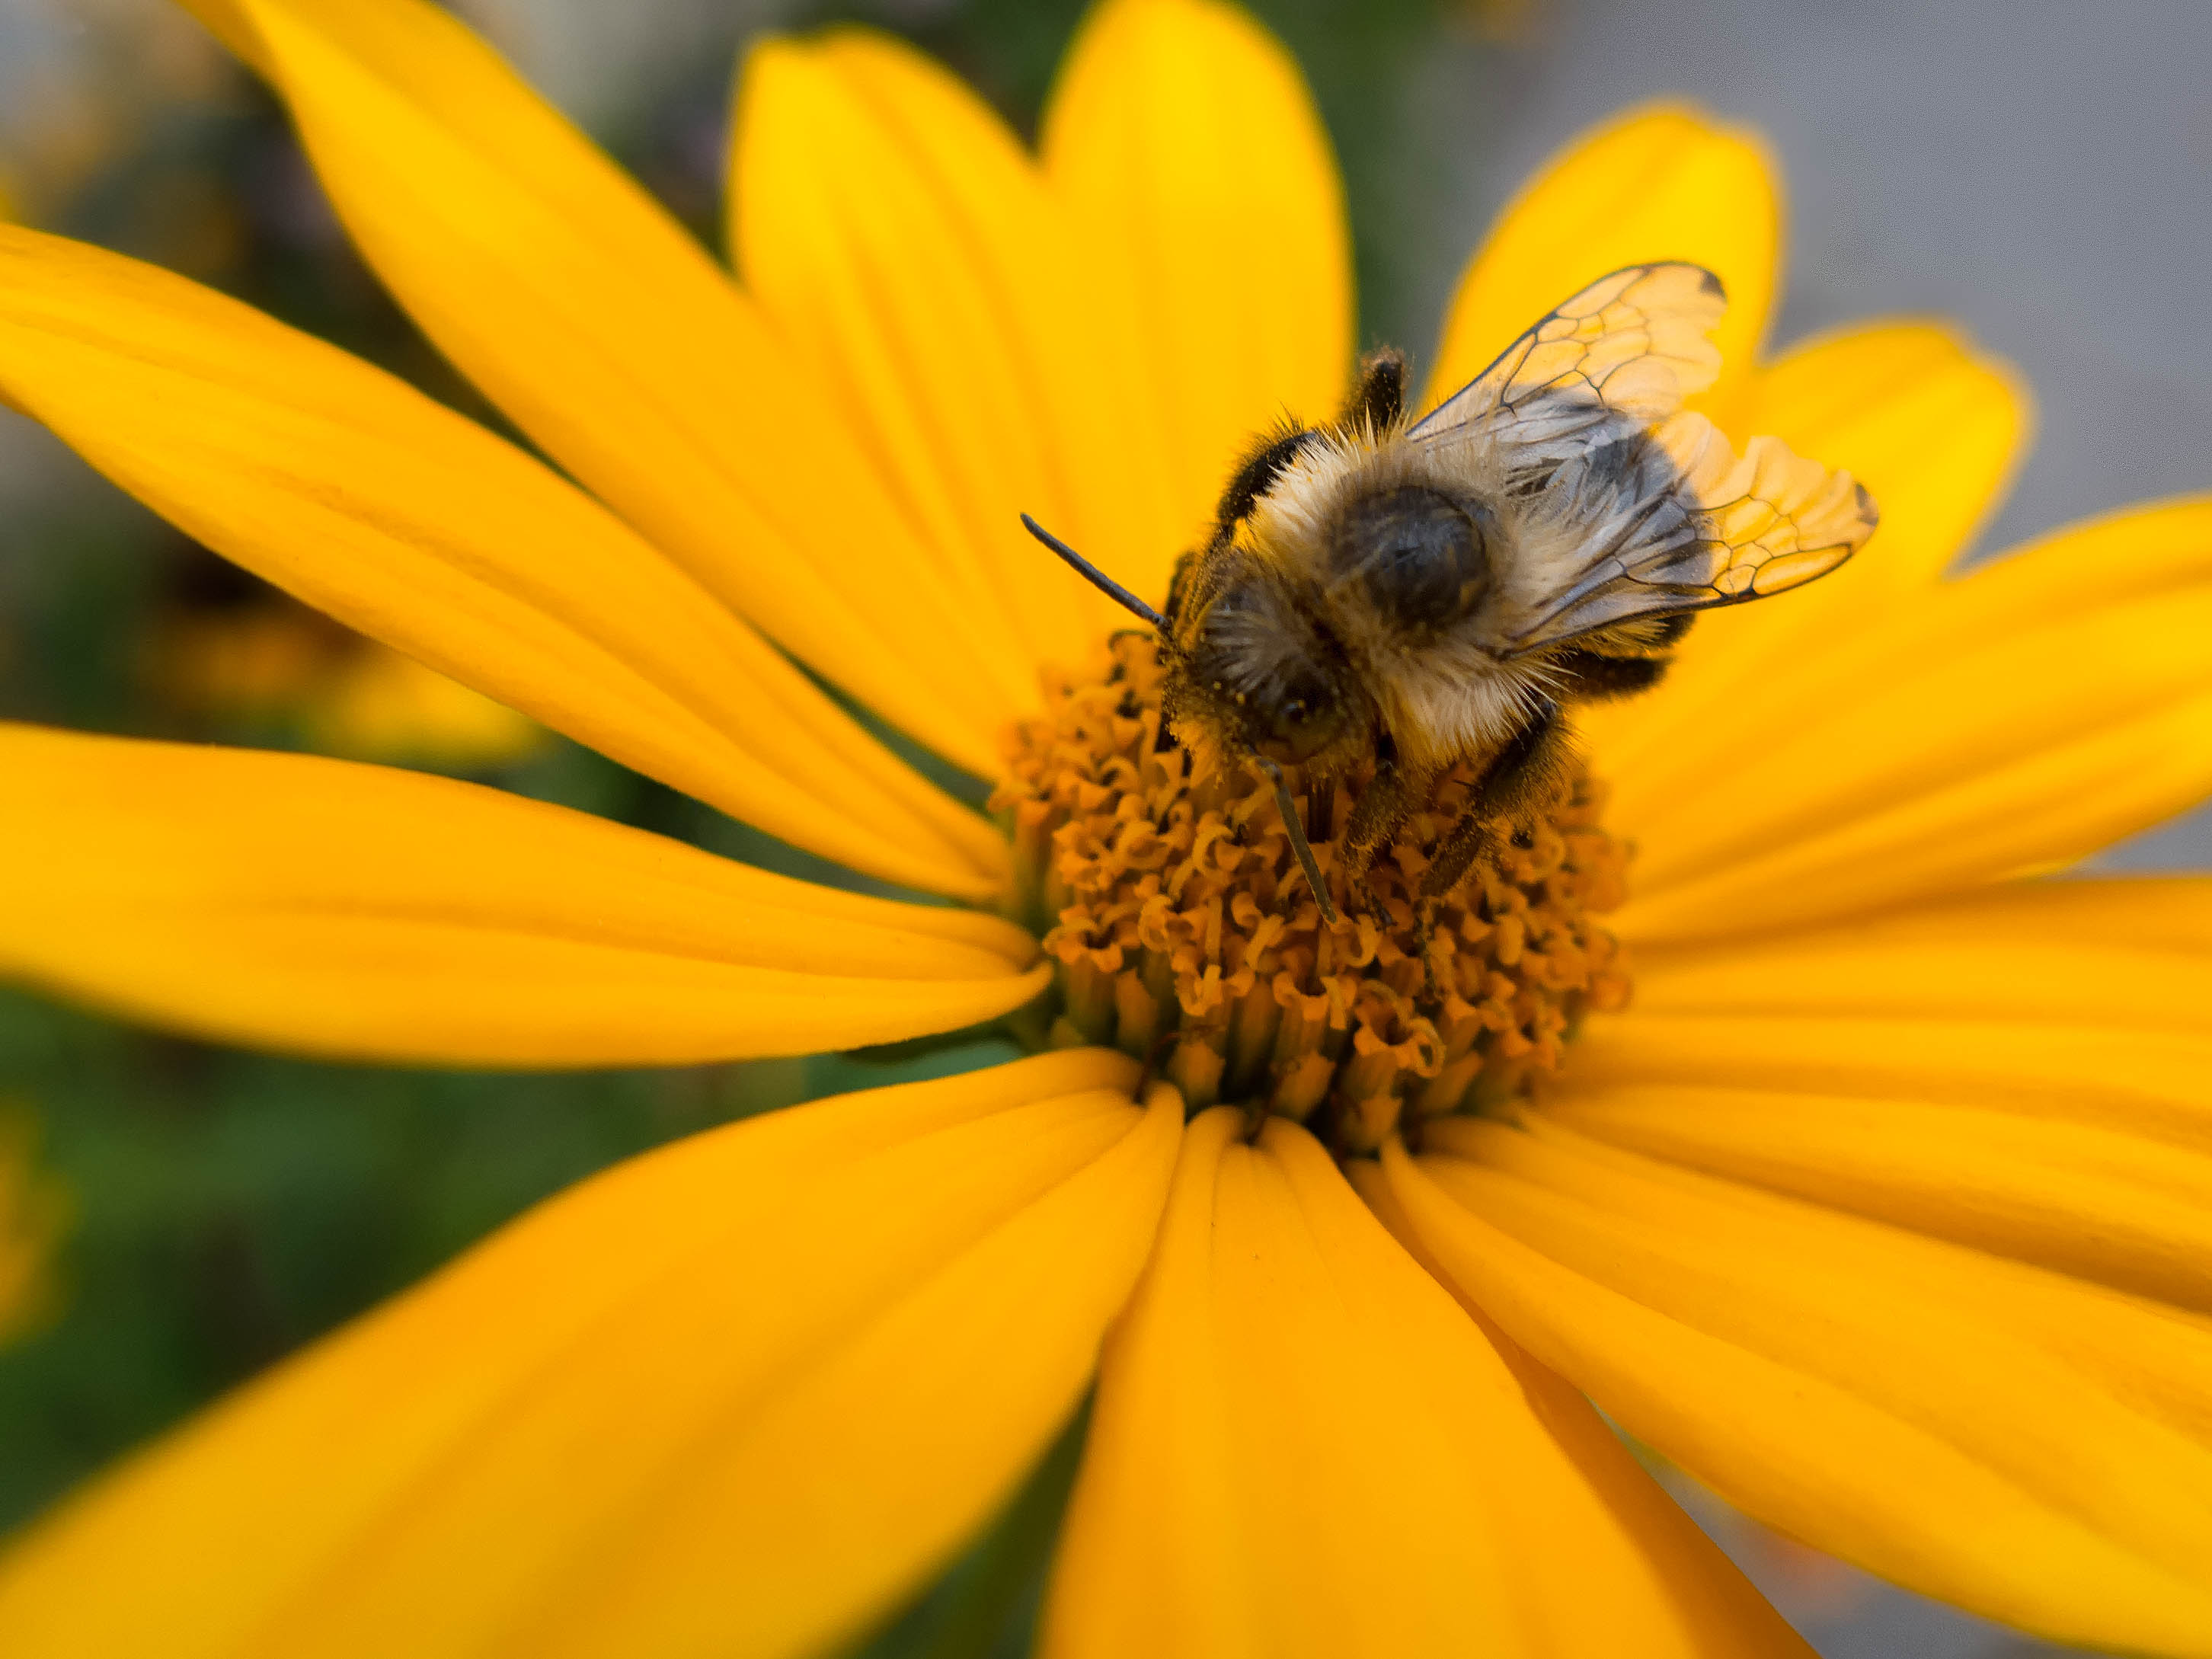
honeybee, flower, insect, yellow, pollen, Megachilidae, bee, pollinator, macro photography, plant, membrane winged insect, nectar, petal, bee pollen, flowering plant, invertebrate, close up, daisy family, wildflower, fly, bumblebee, tachinidae, Euryops pectinatus, aster, calendula, pest, daisy, hoverfly, sunflower, arthropod, perennial plant